Figure Eight Island

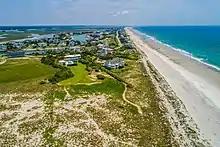
South end of Figure Eight Island

Figure Eight Island was first recorded as part of the Province of North Carolina in 1762, during the reign of George III, as a tract in a royal land grant to James Moore Jr., brother of Orton Plantation's Roger Moore. In 1775, the island passed from James Moore to American revolutionary Cornelius Harnett and became known as "The Banks". In 1795, Harnett's property was purchased at an auction by James Foy, and the island became part of Poplar Grove Plantation. It was renamed Foy Island and also popularly called Woods Beach. Foy Island remained a part of the Plantation for the next 160 years.